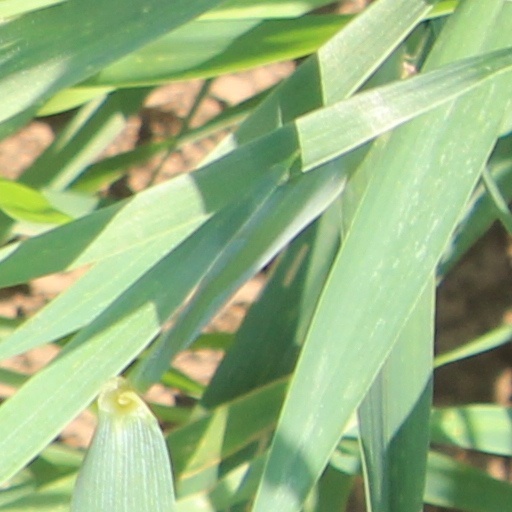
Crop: wheat